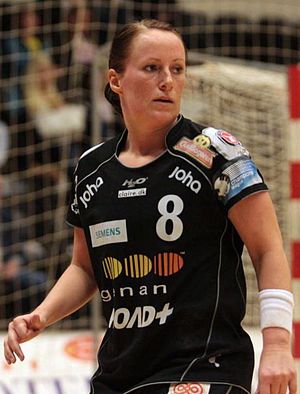
Ragnhild Aamodt
Ragnhild Aamodt er en norsk håndboldspiller. I øjeblikket spiller hun for den norske klub Sarpsborg. Indtil marts 2009 spillede hun for Norges håndboldlandshold. Hun spillede i seks sæsoner i Danmark og kom med i den danske eliteserie All Star Team tre gange. Hun deltog også under VM 2003 og 2005 hvor hun kom på en henholdsvis sjette og niendeplads.